Apollo Telescope Mount

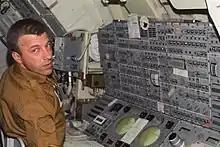
Astronaut Paul J. Weitz at the telescope's command and display (C&D) console inside Skylab during the mission (June 1973)

The ATM was one of the projects that came out of the late 1960s Apollo Applications Program, which studied a wide variety of ways to use the infrastructure developed for the Apollo program in the 1970s. Among these concepts were various extended-stay lunar missions, a permanent lunar base, long-duration space missions, a number of large observatories, and eventually the "wet workshop" space station.